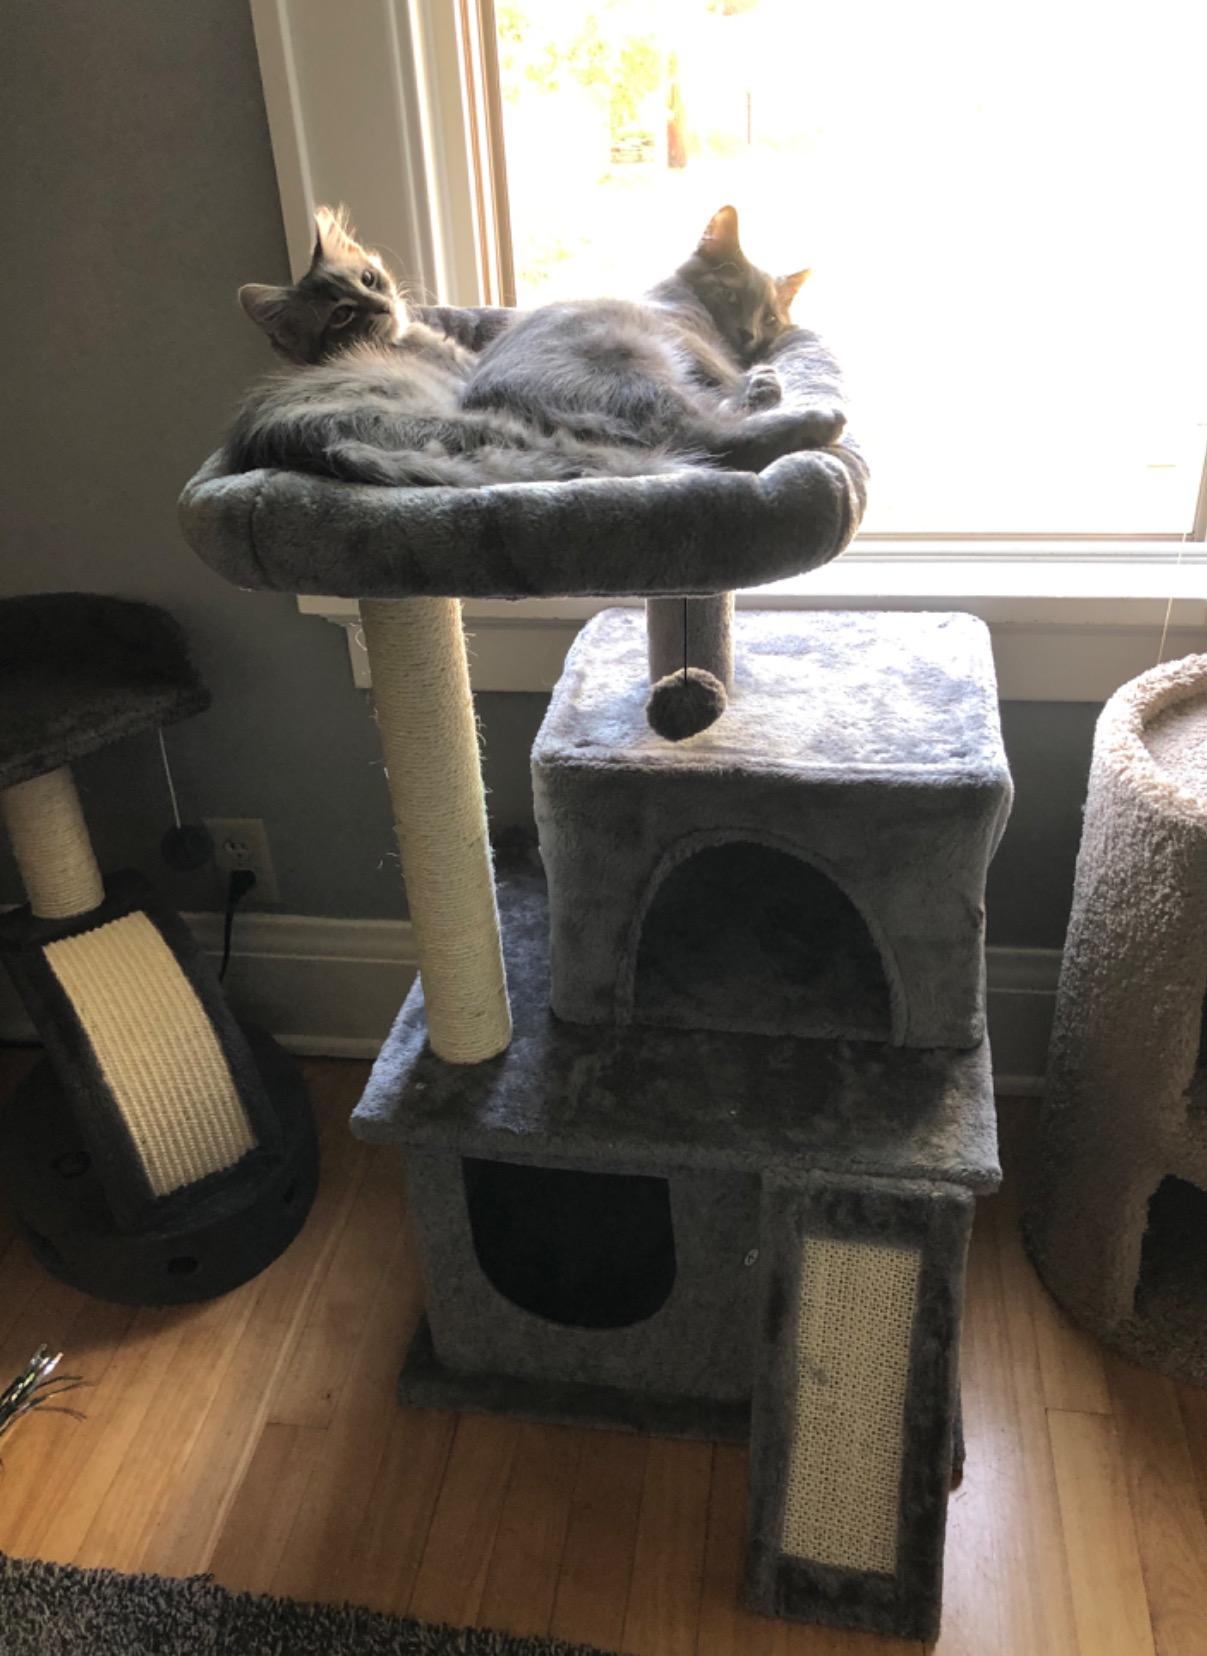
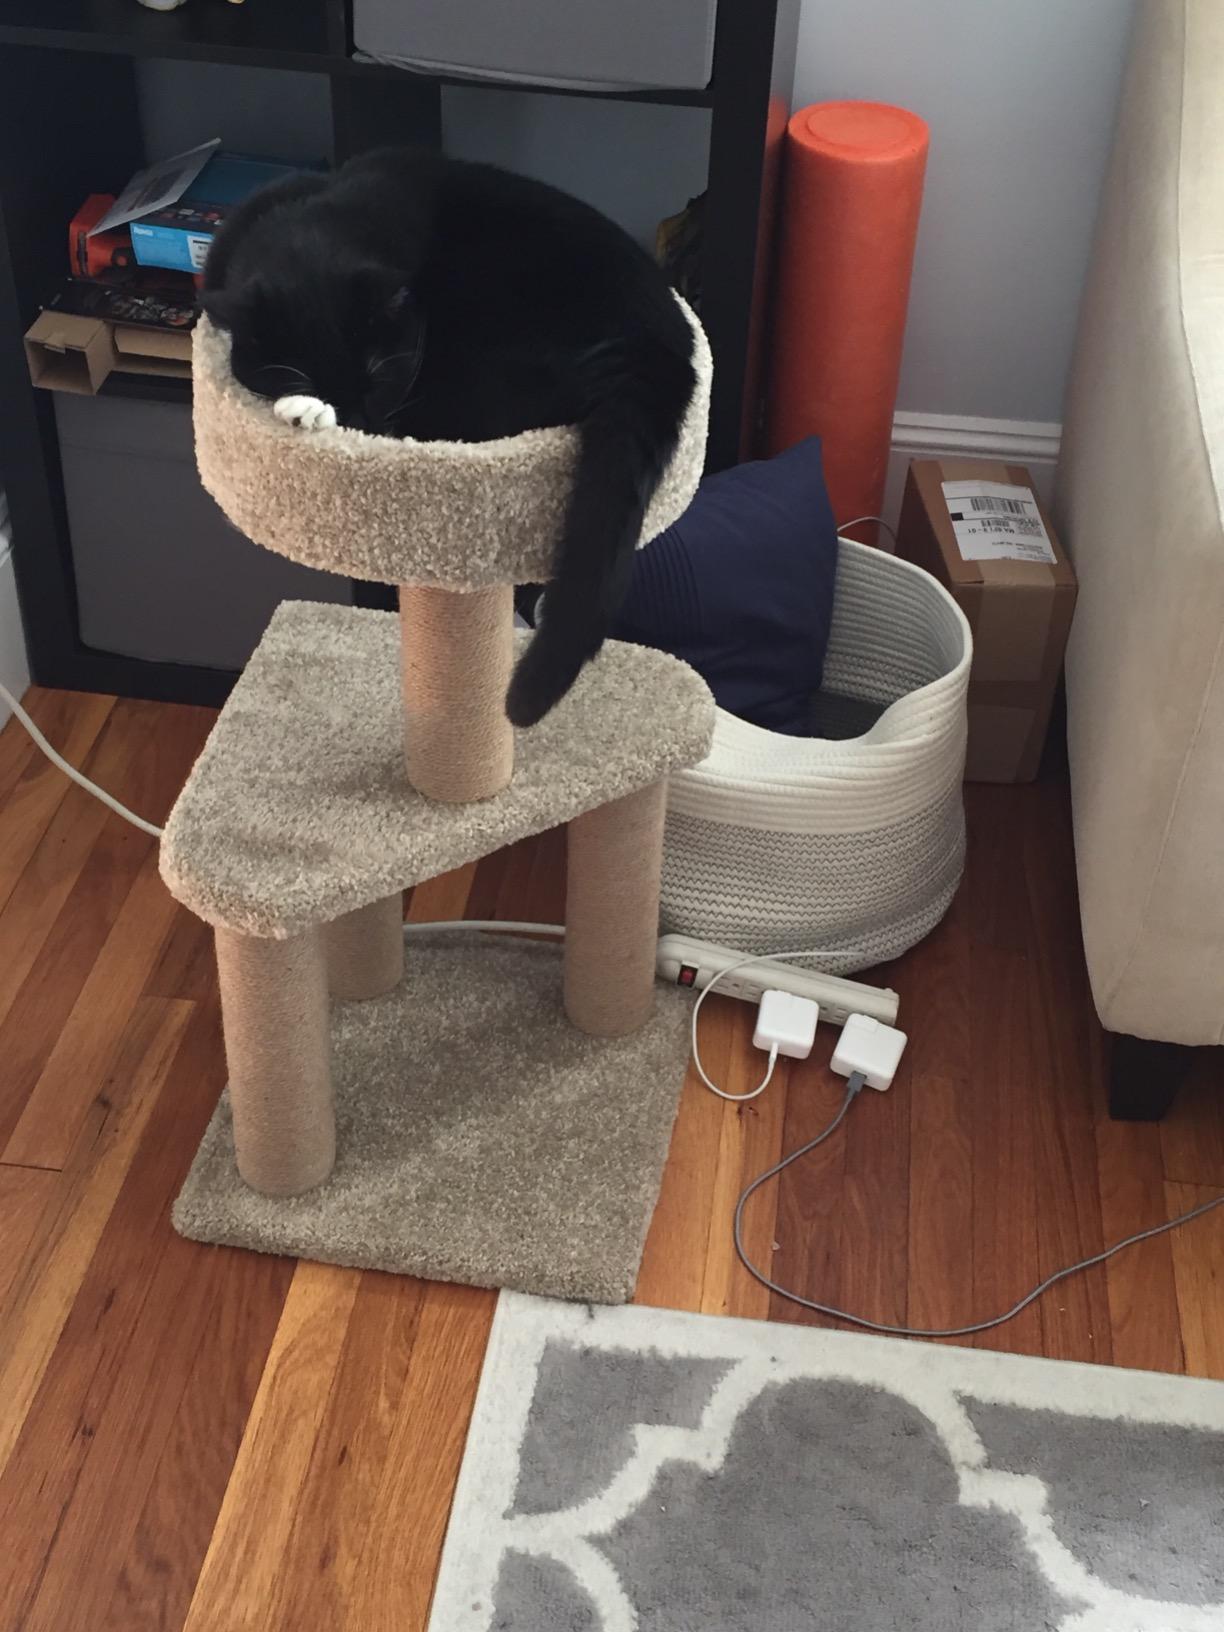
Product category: items_cat tree
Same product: no